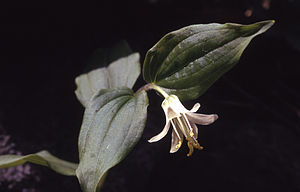
Feklokke-slægten
Prosartes trachycarpa
Feklokke-slægten med synonymet Disporum er en slægt med 5 arter, der er udbredt i Nordamerika. Det er flerårige urter med knudrede jordstængler og trævlede rødder. De overjordiske dele er almindeligvis dunhårede. Stænglerne er forgrenede med siddende eller meget kortstilkede blade. Bladpladen er bredt oval til næsten lancetformet. Blomstringen sker udelukkende fra skudspidserne, hvor blomsterne sidder enkeltvis eller 4-7 sammen. De er nikkende med smalle kronblade. Frugterne er gullige til røde bær med flere lysegule til orangerøde frø.